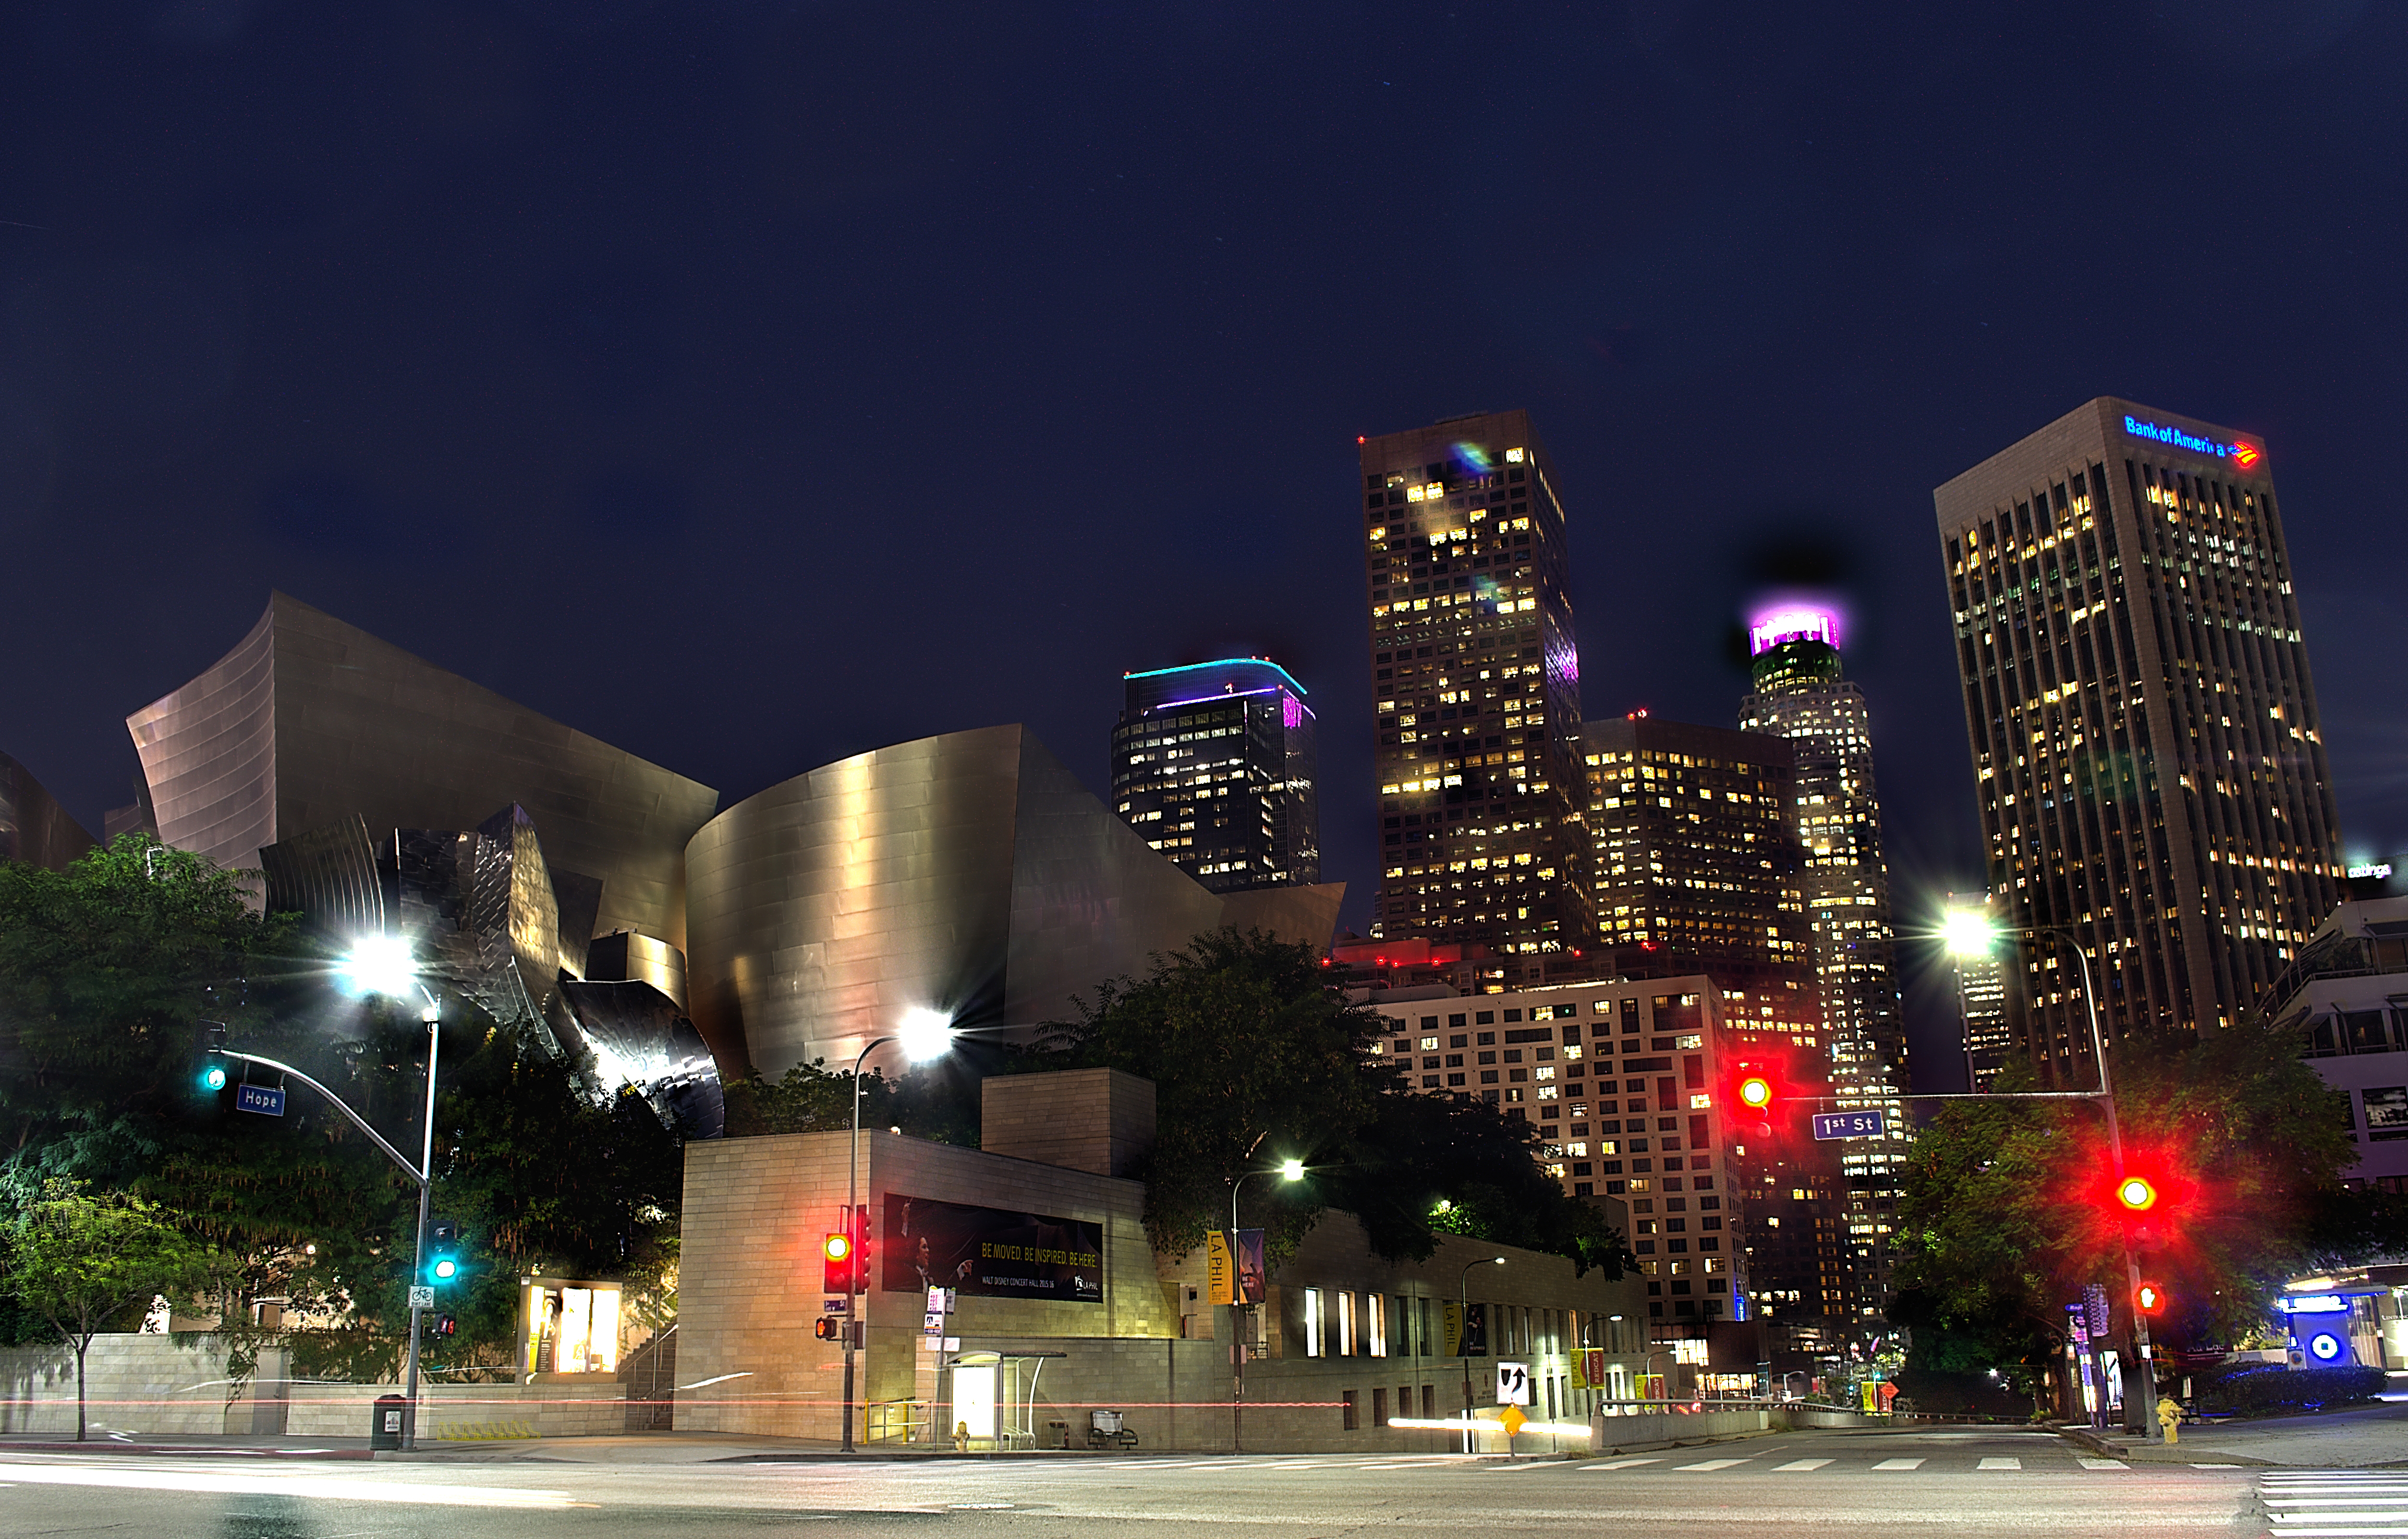
city, metropolitan area, night, urban area, cityscape, metropolis, sky, downtown, skyline, skyscraper, human settlement, landmark, building, architecture, tower block, town, lighting, mixed use, street light, neighbourhood, tree, evening, condominium, cloud, midnight, tower, street, commercial building, corporate headquarters, urban design, tourist attraction, road